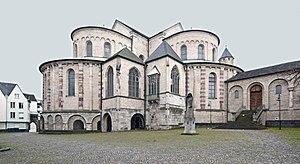
L'architecture ottonienne fait partie du bloc stylistique de l'architecture charpentée formé à partir des prototypes carolingiens avec des influences byzantines nouvelles. C'est une sorte de premier art roman du Nord distinct et symétrique opposé au premier art roman méridional. On peut penser que l'architecture ottonienne n'est que l'aile orientale d'un ensemble plus vaste qui englobe le nord de l'Europe et sans doute l'Angleterre pré-normande. Elle a incontestablement formé le second art roman et la première architecture gothique née dans la partie ouest du premier art roman du nord en garde encore l'amplitude.